High Park

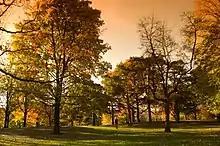
view of grassy area with sporadic tall trees

The central section is a large plain encompassing most of the northern boundary, slowly narrowing to a point overlooking the lake, which is the location of Colborne Lodge. While most of the plain is developed for picnicking, gardens and sports fields, it has a stretch of open habitat called oak savannah, of which there are few other examples in Ontario. The towering black oak trees found throughout High Park are a characteristic of this habitat. Many of the trees are over 150 years old. The savannah is under the special care of the City and volunteer conservationists. Forested areas of High Park are maintained to mimic natural conditions, with downed trees left to decay. Regular controlled burns are done to mimic forest fires and their beneficial effects for oaks. Non-native plants outside the ornamental gardens are weeded out by volunteers. There is, however, no shortage of non-native trees including Colorado spruce, Scots pine and Northern catalpa.